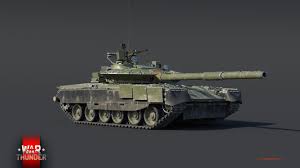
Label: Tank